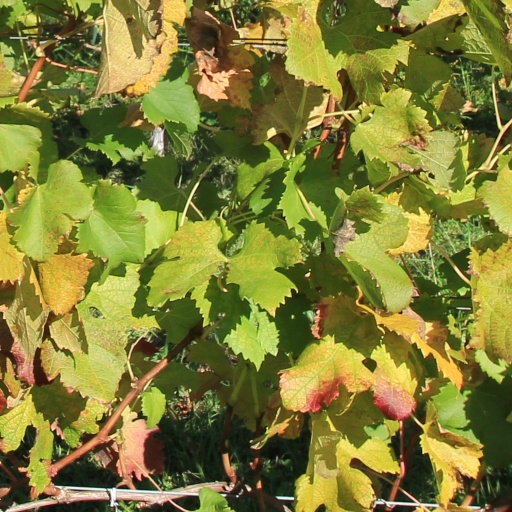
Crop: grape